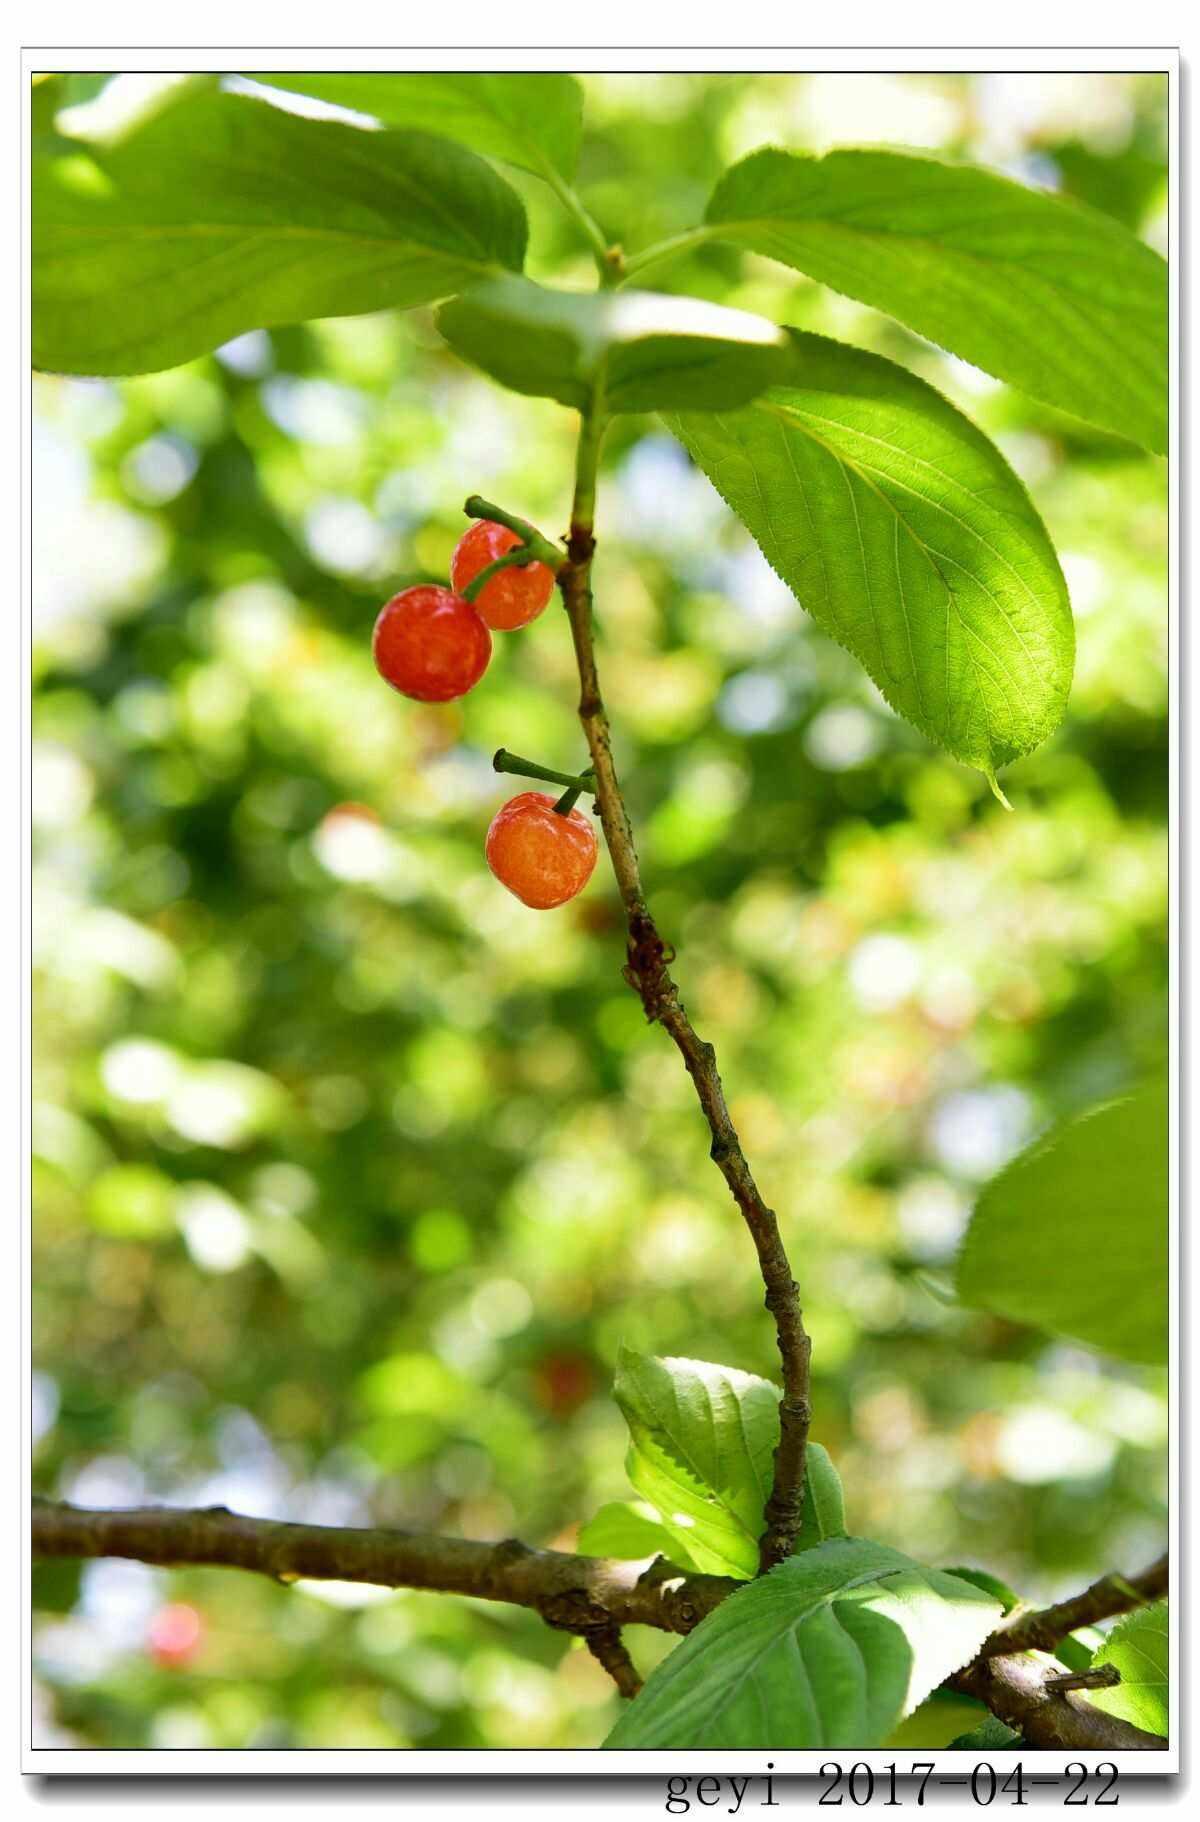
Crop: cherry
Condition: healthy